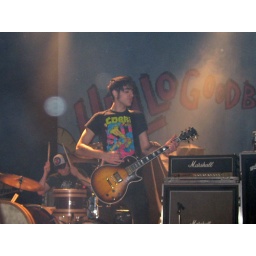
boys like girls performing with the hush sound and hellogoodbye at kool haus in toronto, ontario on april 19th.